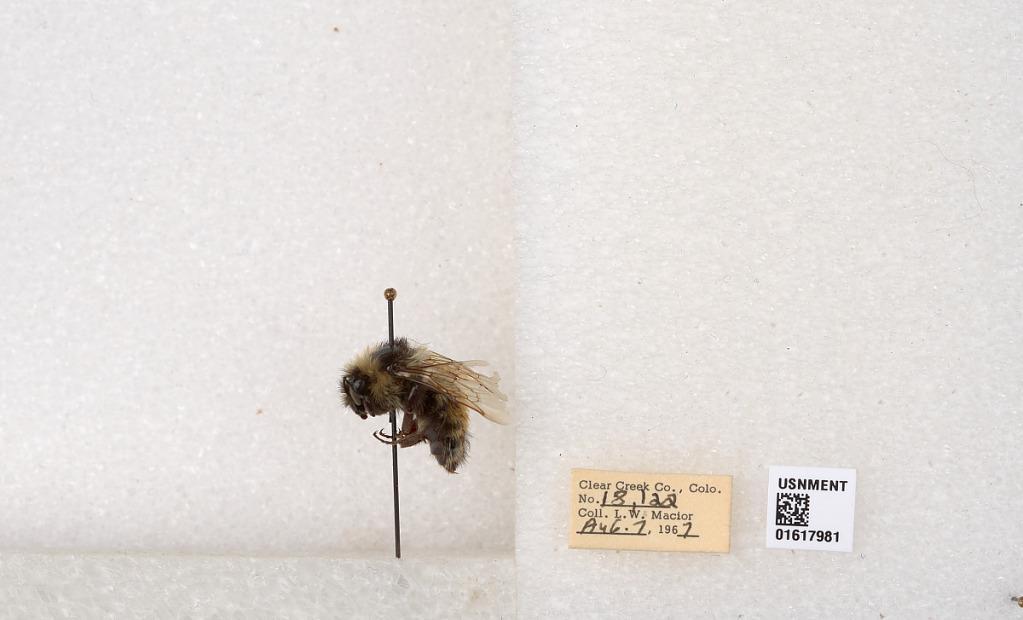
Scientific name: Bombus (Pyrobombus) sylvicola Kirby
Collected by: L. Macior
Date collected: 1967-8-7
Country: United States
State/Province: Colorado
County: Clear Creek
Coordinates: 39.6891, -105.644